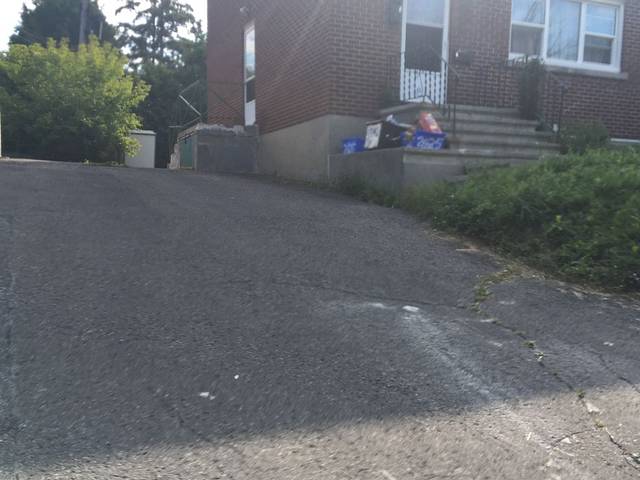
Region: Canada
Coordinates: 45.377, -75.677